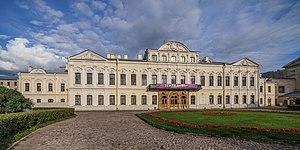
Cheremetiev, Cheremetieff ou Cheremetev : famille de la noblesse russe dont sont issus plusieurs personnages célèbres.